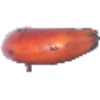
Label: Banana Red 1